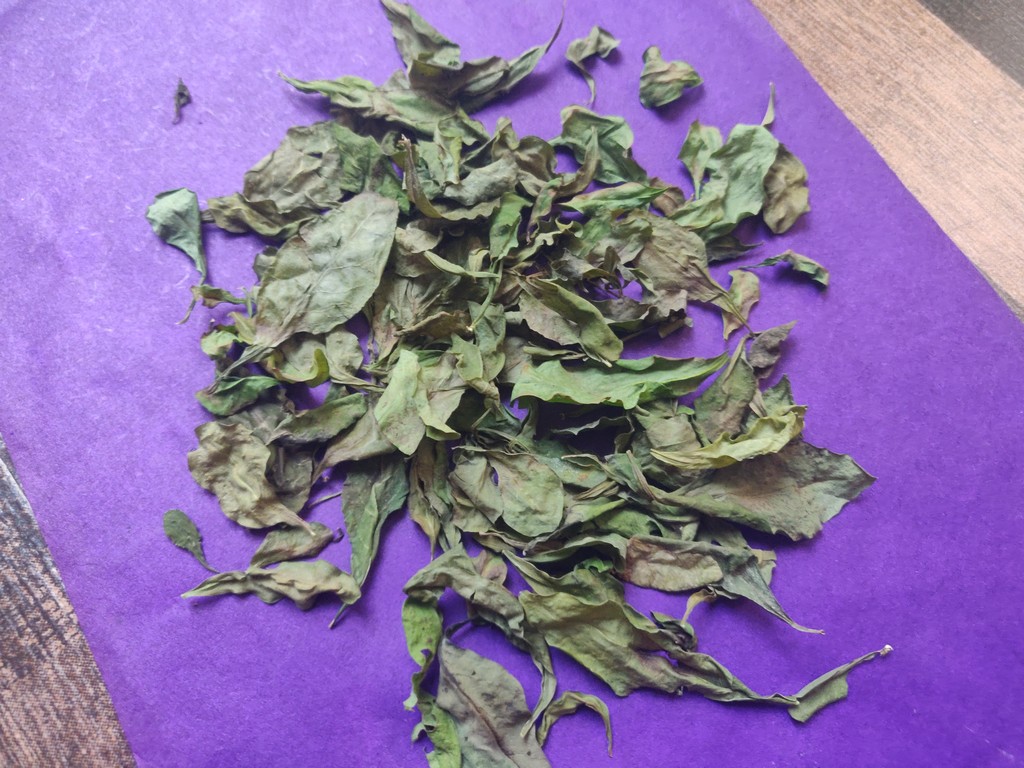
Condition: Dried
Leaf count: multiple
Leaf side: unknown